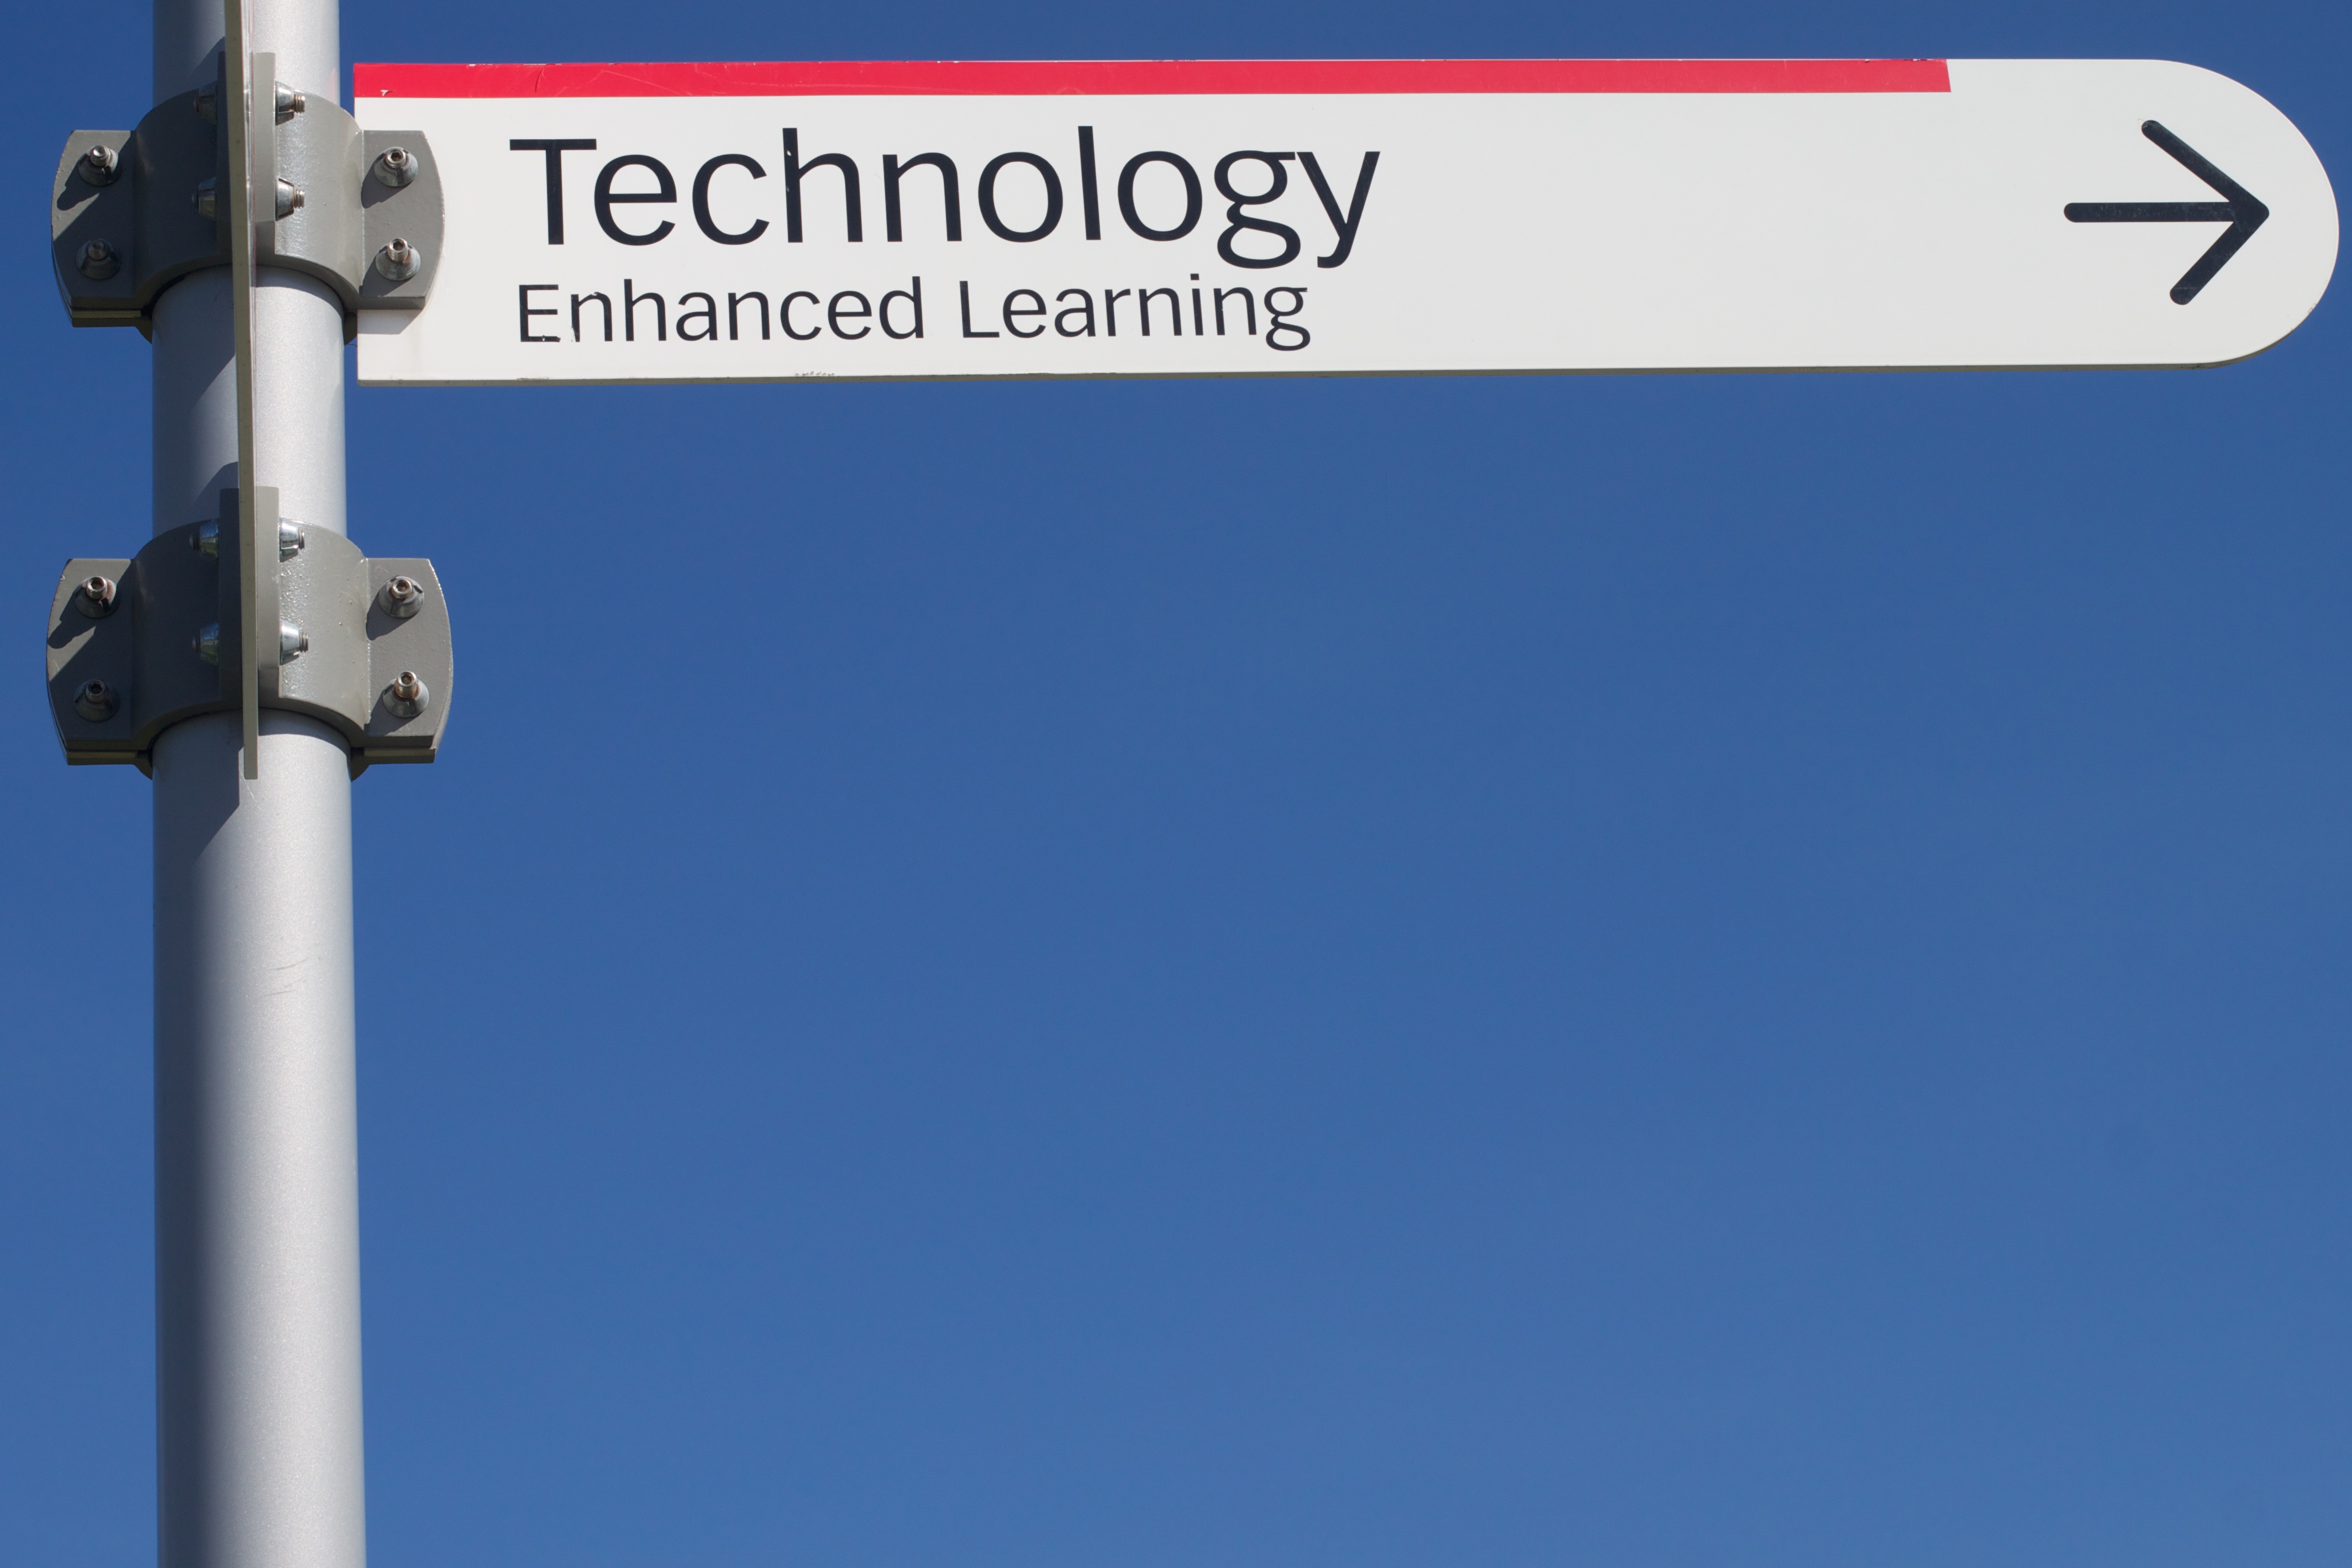
wind, machine, lighting, energy, light fixture, 2011365